Zero insertion force

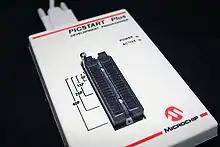
Programming device for a PIC microcontroller, with a dual in-line ZIF socket

Standard DIP packages come in a number of widths (measured between pin centers), with 0.3 in (7.62 mm) and 0.6 in (15.24 mm) being the most common. To allow the design of programmers and similar devices that support a range of devices universal test sockets are produced. These have wide slots into which the pins drop allowing devices of differing widths to be inserted.